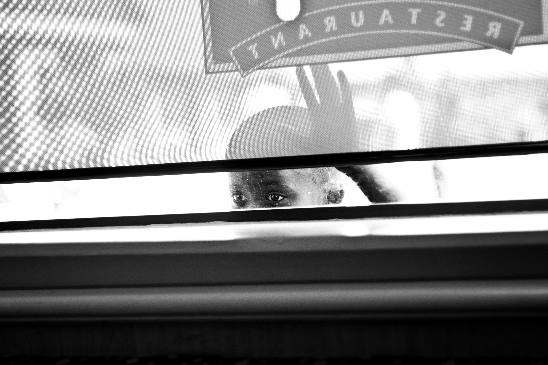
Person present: Yes